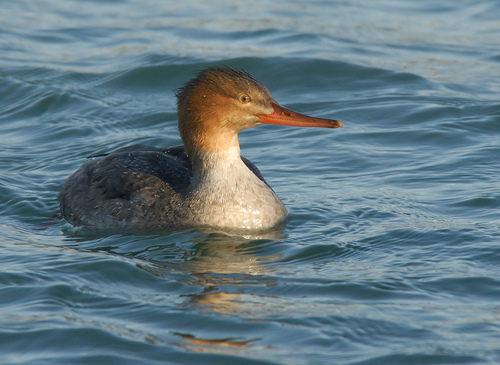
this bird has a white breast and neck with a rust colored crown and nape.
this bird has fuzzy crown, a flat orange bill, and a white breast.
the bird has a grey body with a brown head and long orange bill.
a big bird with a brown head and gray body with an orange beak.
a brown and grey bird with a long orange bill and greyish brown crown.
this bird has wings that are grey with a long orange billa large bird with a large orange bill and a light brown crown.
brown headed bird with long flat bill, white breast and gray body.
this bird has an orange beak, a grey back, a white breast, and a bit of orange on its cheek
this bird has a long flat bill, with a grey breast.
Species: Red Breasted Merganser